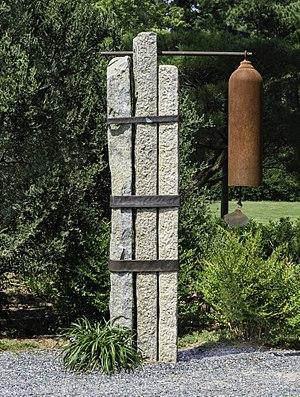
Norfolk est une ville indépendante américaine. Fondée en 1682, elle est située sur la côte est des États-Unis, dans l'État de Virginie. Elle compte 244 076 habitants lors des estimations de 2018, ce qui en fait la deuxième ville de l'État en nombre d'habitants. Elle abrite la base navale de Norfolk, plus grande base aéronavale du monde.